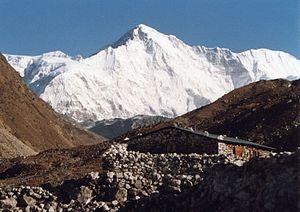
Claude Kogan est une alpiniste et écrivaine française.